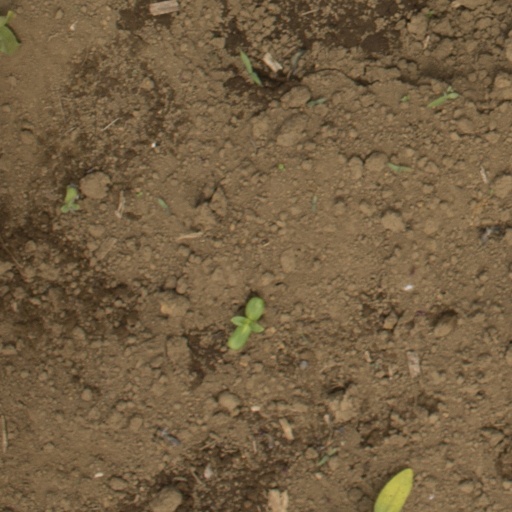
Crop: Jerusalem artichoke